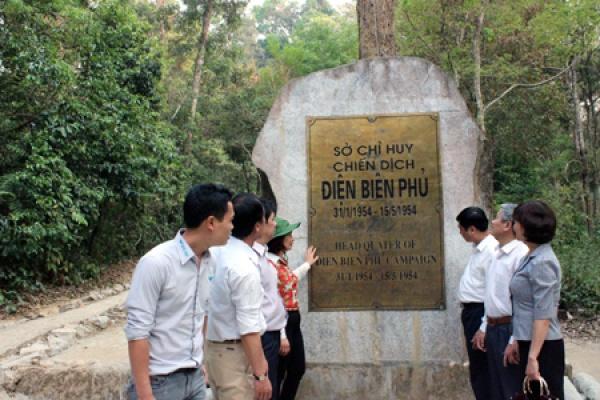
có một vài người đang đứng bên một tấm bia đá